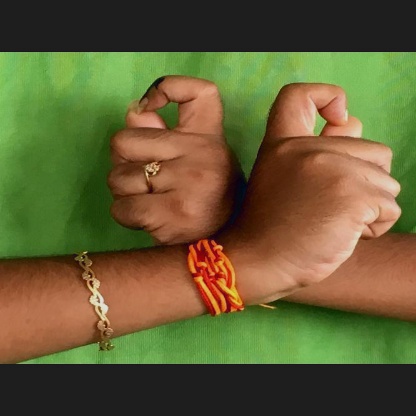
Mudra: Berunda